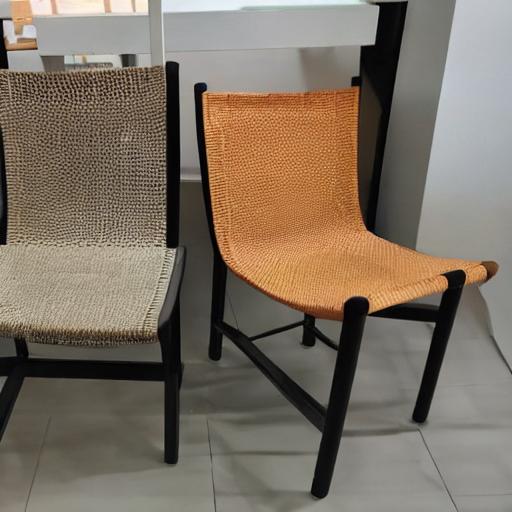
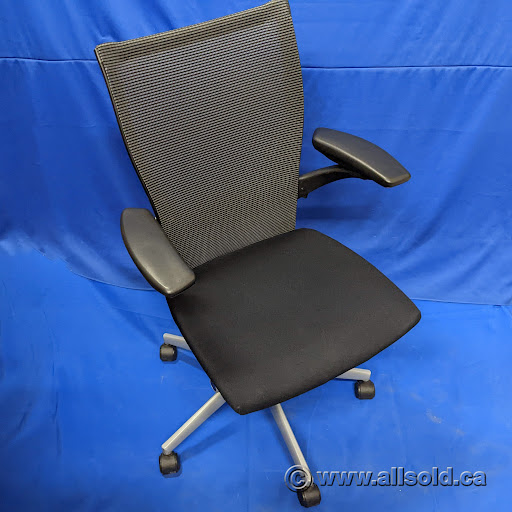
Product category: items_chair
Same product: no